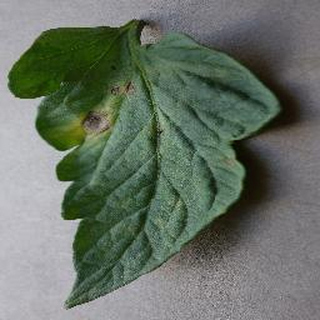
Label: tomato_early_blight